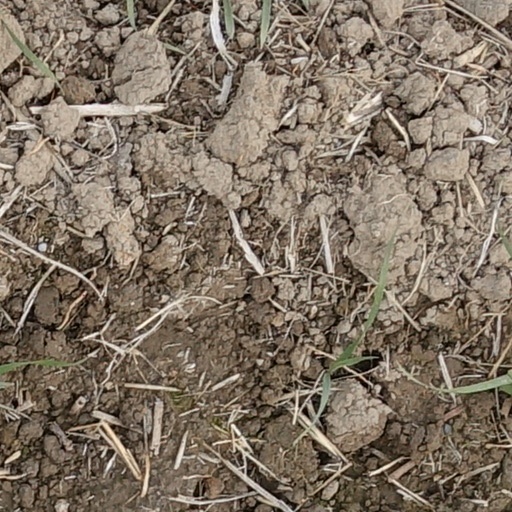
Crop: wheat